Epitope mapping

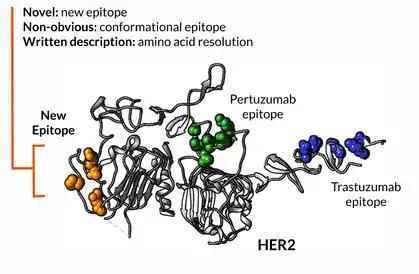
<a href="https%3A//www.integralmolecular.com/epitope-mapping/">Shotgun mutagenesis

epitope mapping of antibodies against HER2 revealed a novel epitope (orange spheres). Epitope maps provide supporting data for intellectual property (patent) claims.